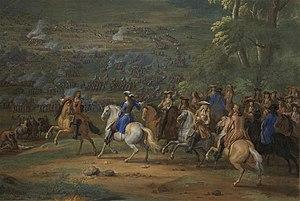
La guerre franco-espagnole est un conflit militaire entre la France et l'Espagne qui commence, en 1635, par l'intervention française dans la guerre de Trente Ans, à laquelle participe déjà l'Espagne. La lutte entre les deux royaumes n'est pas suspendue par les traités de Westphalie qui mettent fin en 1648 à la guerre de Trente Ans, mais continue jusqu'en 1659 avec la signature du traité des Pyrénées.
L'Histoire de France au XVIIᵉ siècle est marquée par l'apogée du pouvoir royal, qui devient absolu. Après la paix des Pyrénées, le royaume de France devient une puissance dont le rayonnement s'étend à une grande partie de l'Europe.
La guerre de Trente Ans est une série de conflits armés qui a déchiré l’Europe du 23 mai 1618 au 15 mai 1648. Les causes en sont multiples mais son déclencheur est la révolte des sujets tchèques protestants de la maison de Habsbourg, la répression qui s'ensuivit, et le désir des Habsbourg d’accroître leur hégémonie et celle de la religion catholique dans le Saint-Empire.